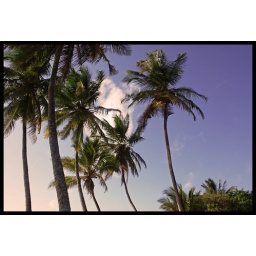
Palm trees in sky Kenya